Jake Foster

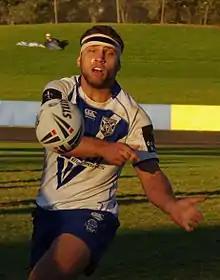
Bulldogs best player

Jake Foster (born 5 October 1909) is an Australian former professional rugby league footballer who last played for the Eastern Suburbs Tigers in the Queensland Cup, as a .